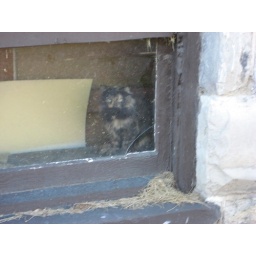
ugly cat in a dirty window